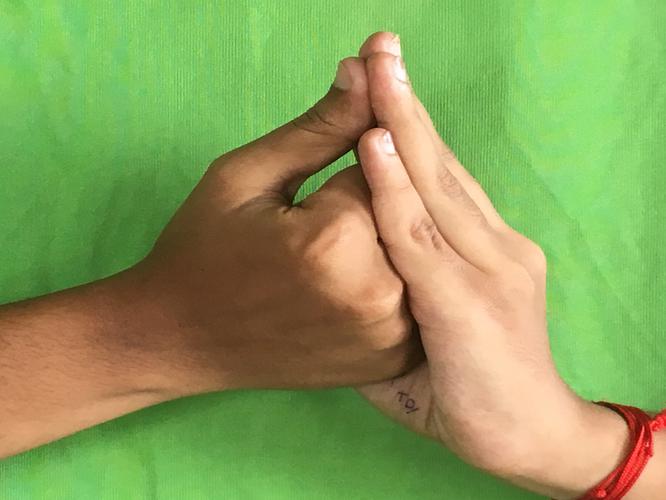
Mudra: Shanka
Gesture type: double_hand